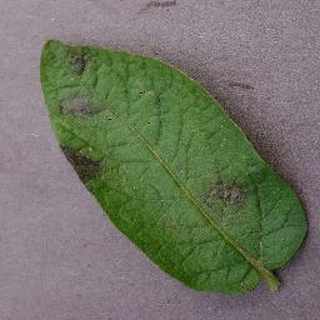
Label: potato_late_blight